Memorial to gay and lesbian victims of National Socialism

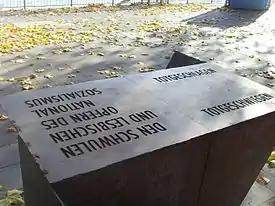
Engraving on the memorial.

The memorial to gay and lesbian victims of National Socialism (also known as the FEZ memorial) is a monument in Cologne, Germany, dedicated to the gay and lesbian victims of the Nazis.